William E. Schevill

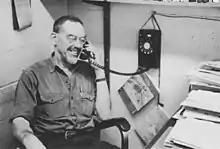

William Edward "Bill" Schevill (July 2, 1906 – July 25, 1994) was an American paleontologist famous for his part in dynamiting out the nodules of the most complete skeleton of the short-necked pliosaur "Kronosaurus queenslandicus" discovered in Hughenden in Queensland, Australia, in 1932. He later became known as an authority on the sounds of whales. Schevill had the title of scientist emeritus at the Woods Hole Oceanographic Institution, where he had begun working in 1943, technically retiring in 1985.